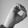
ASL letter: O